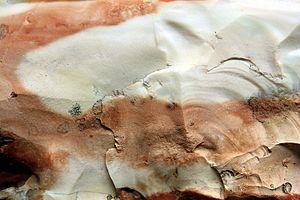
Stöðvarfjörður est une localité islandaise de la municipalité de Fjarðabyggð située à l'est de l'île, dans la région d'Austurland. En 2011, le village comptait 203 habitants.